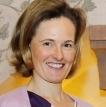
Age: 45